Siege of Pilsen (1433–1434)

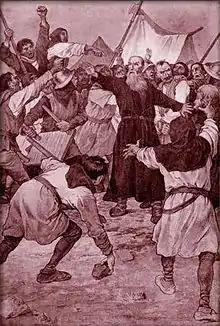
Upset against Prokop the Great before the besieged Pilsen, by Věnceslav Černý

The siege of Pilsen lasted from 14 July 1433 to 9 May 1434 and was an important encounter of the Hussite Wars. Hussite troops led by Prokop the Great had unsuccessfully besieged the Catholic city of Pilsen for nine months and twenty three days. Failure to capture one of the last major Catholic cities in Bohemia along with the fall of New Town was a huge blow for the Hussite groups that foreshadowed their decisive defeat in the Battle of Lipany.